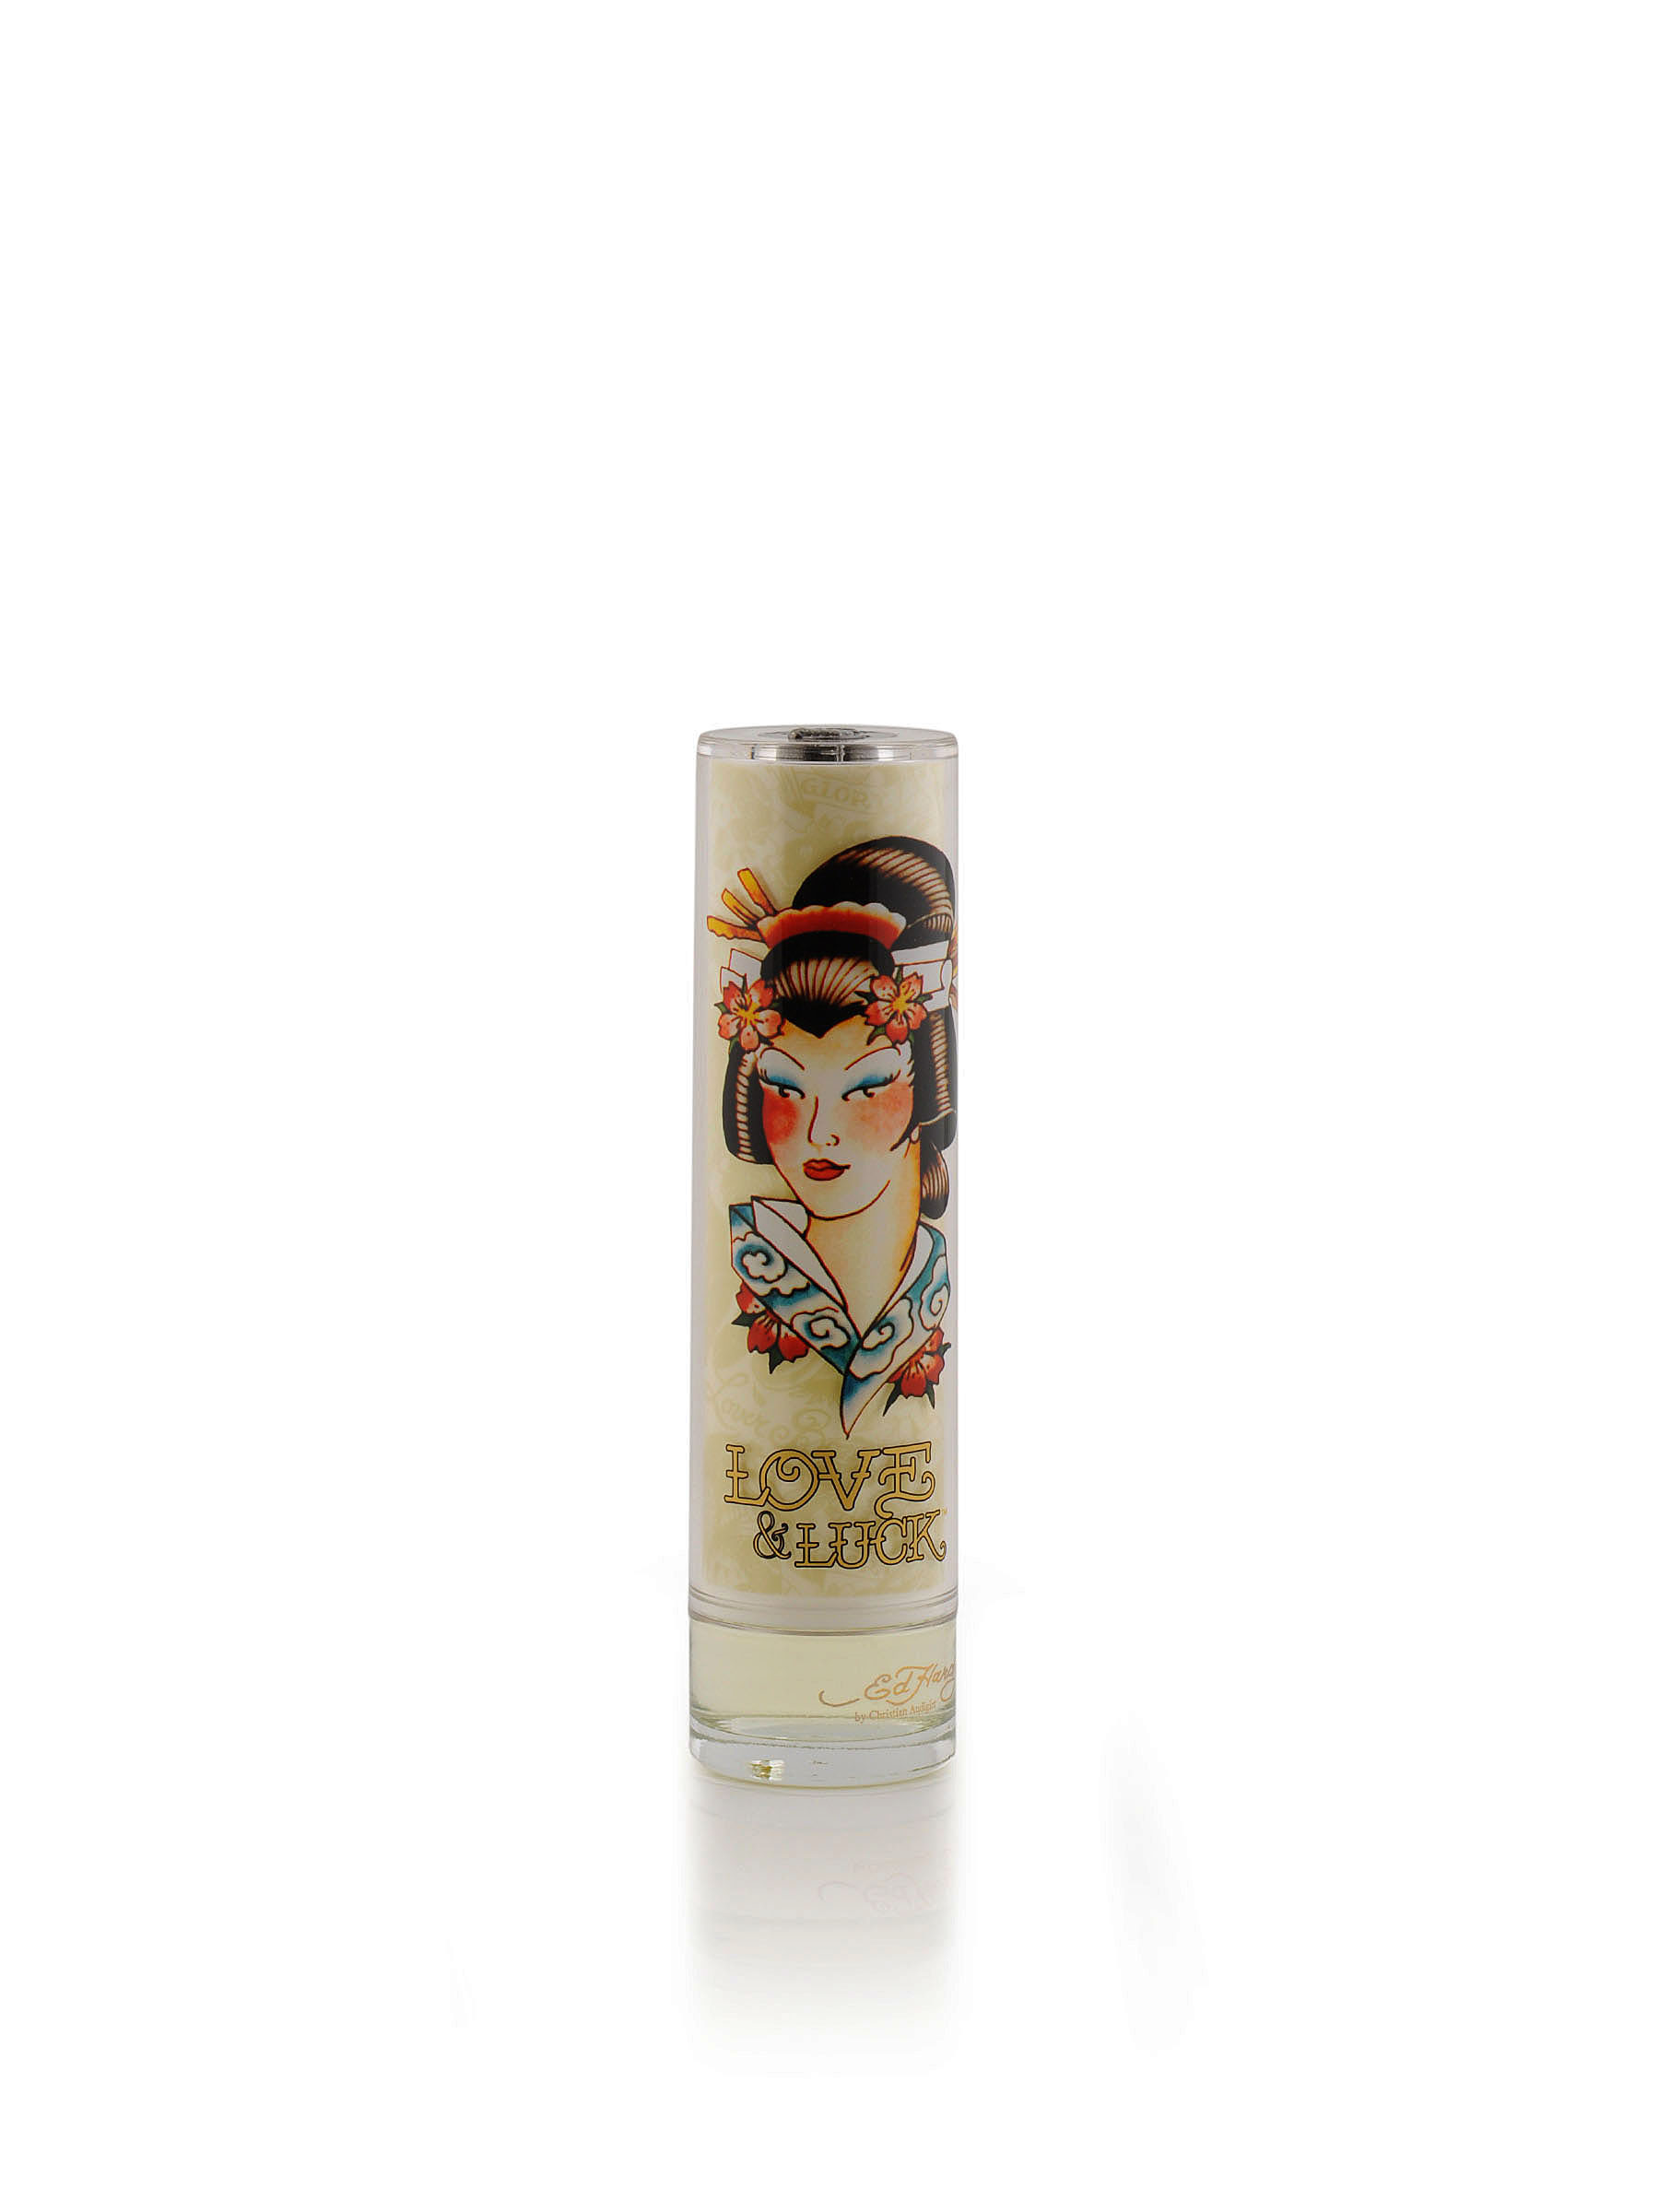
Ed Hardy Love & Luck  Women Perfumes
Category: Personal Care / Fragrance / Perfume and Body Mist
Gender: Women
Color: White
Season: Spring 2017
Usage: Casual